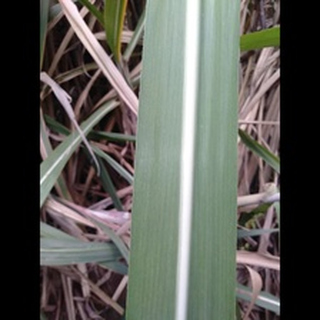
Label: healthy_sugarcane